List of birds of Georgia (U.S. state)

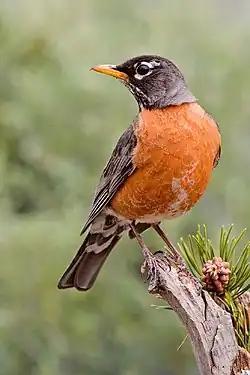
A robin perches on a stubby branch, looking alert.

Wrens are small and inconspicuous birds, except for their loud songs. They have short wings and thin down-turned bills. Several species often hold their tails upright. All are insectivorous. Seven species of wren have been recorded in Georgia.